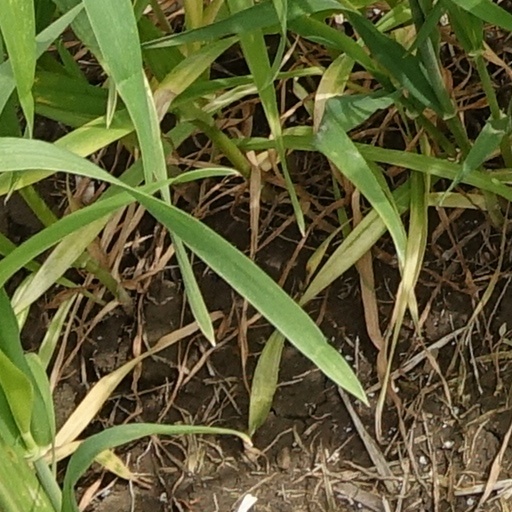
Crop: wheat